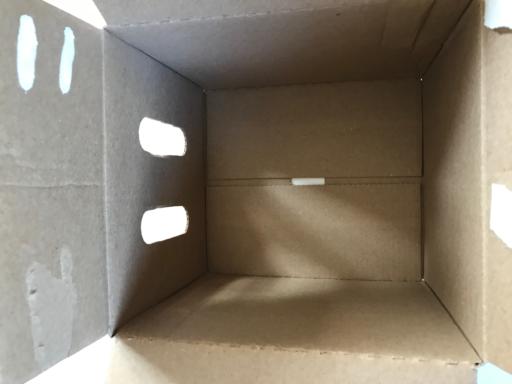
Label: cardboard